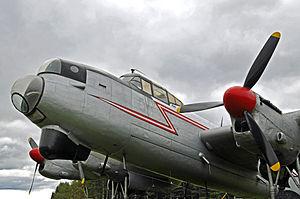
Liste des lieux patrimoniaux du comté de Madawaska au Nouveau-Brunswick inscrit au répertoire des lieux patrimoniaux du Canada, qu'ils soient de niveau provincial, fédéral ou local.